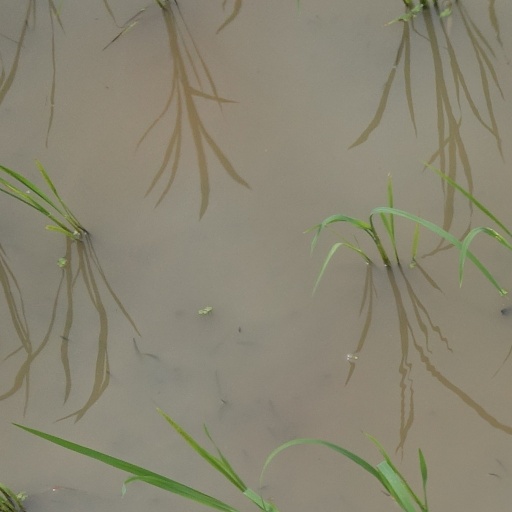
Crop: rice